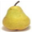
Label: pear